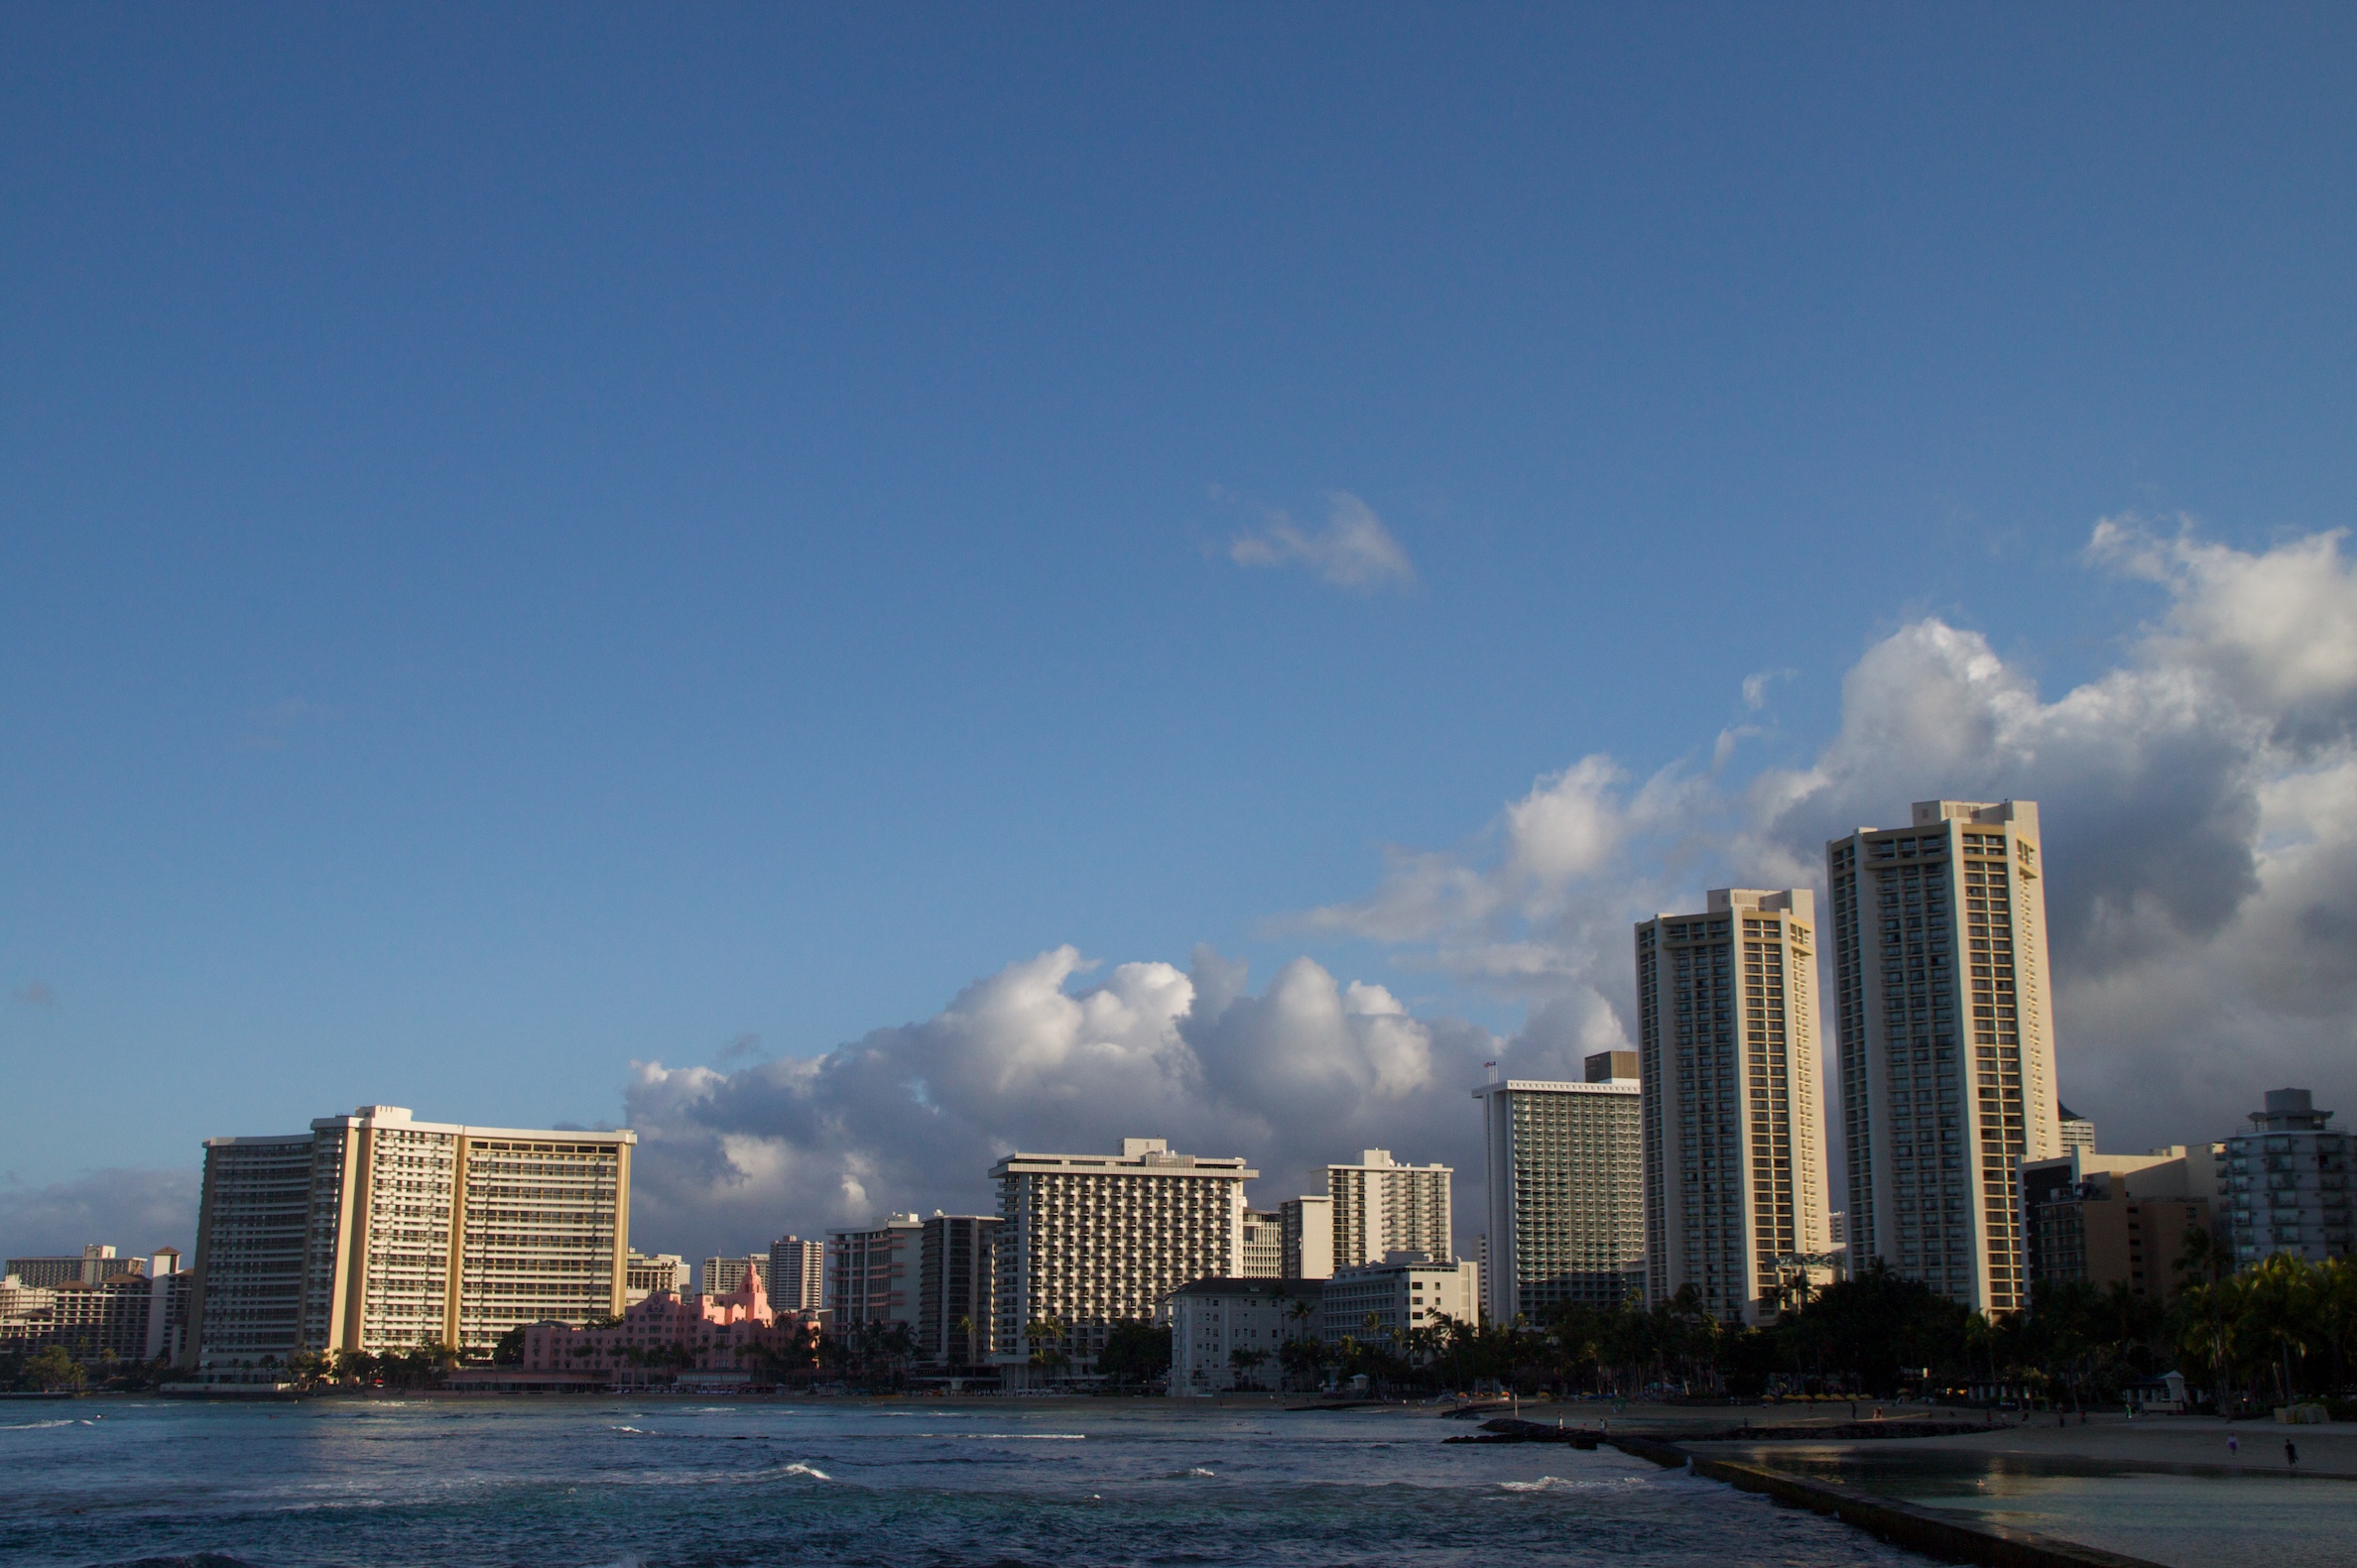
horizon, cloud, sky, skyline, morning, city, skyscraper, cityscape, downtown, dusk, evening, landmark, tower block, 18270mm, edmedia, metropolis, urban area, geographical feature, human settlement, atmosphere of earth, metropolitan area